Hohenlychen Sanatorium

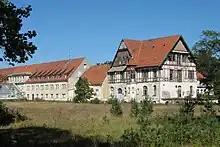
Hohenlychen Sanatorium

The Hohenlychen Sanatorium was a complex of sanatoriums in Lychen, Uckermark district, 108 km north of Berlin, Germany, that was in use from 1902 to 1945. The complex was originally built in 1902 to house tubercular children. By the 1930s the Hohenlychen Sanatorium had become one of the main medical facilities of the Schutzstaffel, where injured or convalescing SS-men were treated.